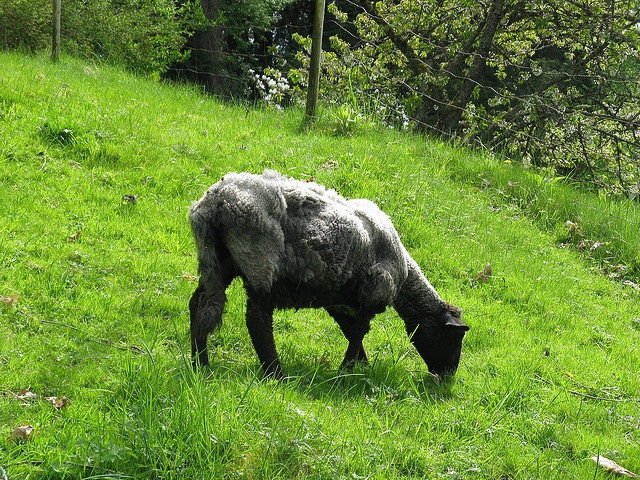
A gray sheep eating green grass on the side of a hill.
A sheep grazes on a grassy hill in an enclosed area.
An animal standing in the grass near a fence.
Black-and-white sheep eating grass on the side of the mountain.
a sheep grazes on some green grass